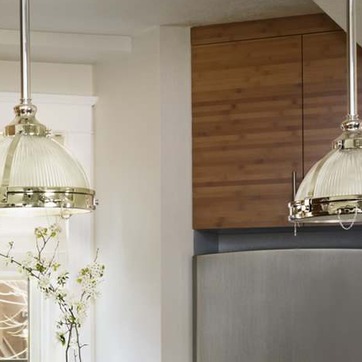
Material: painted